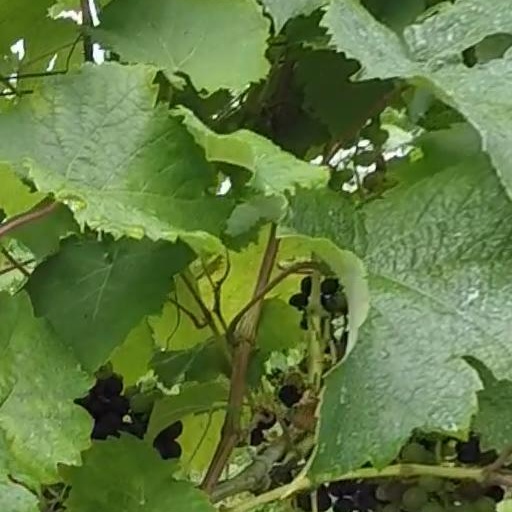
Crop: grape